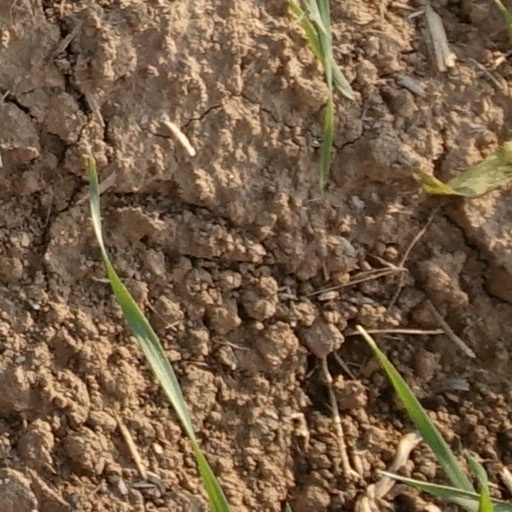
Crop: wheat